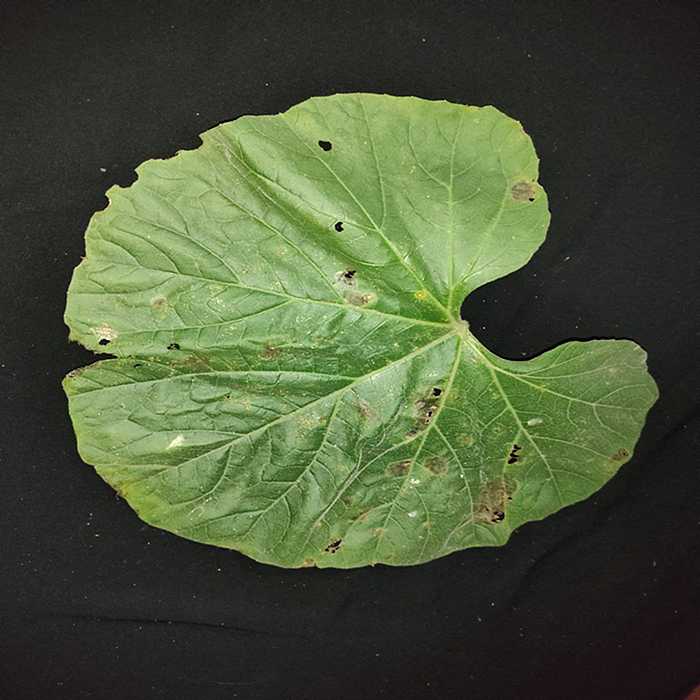
Plant: Bottle gourd
Label: Anthracnose